Nevatim

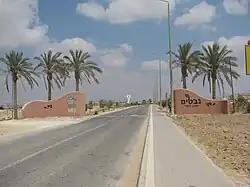
Entrance to Nevatim

Nevatim was originally established in 1946 by Jewish olim from Hungary as one of the 11 points in the Negev, its name taken from the Tanakh. In the 1948 Arab–Israeli War the surrounding area, including the city of Beersheba, was briefly captured by the Egyptian Army.